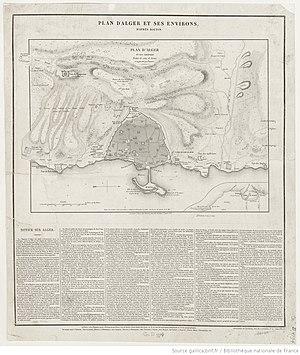
Dessin gravé présentant la rade et la ville d'Alger relevés aux fins de débarquement par l'Empire français
Vincent-Yves Boutin est un colonel français du génie de la Grande Armée durant le Premier Empire. Par ailleurs il remplit plusieurs missions d'espionnage en Afrique du Nord, dont une à la régence d'Alger en 1808 qui servit de plan d'invasion posthume lors de la conquête de l'Algérie par la France en mai 1830. On lui prête une liaison avec Lady Esther Stanhope, britannique, qui fait mander une expédition punitive contre les coupables lorsque Boutin disparaît après avoir été tué dans la Montagne des Alaouites en Syrie en 1815.